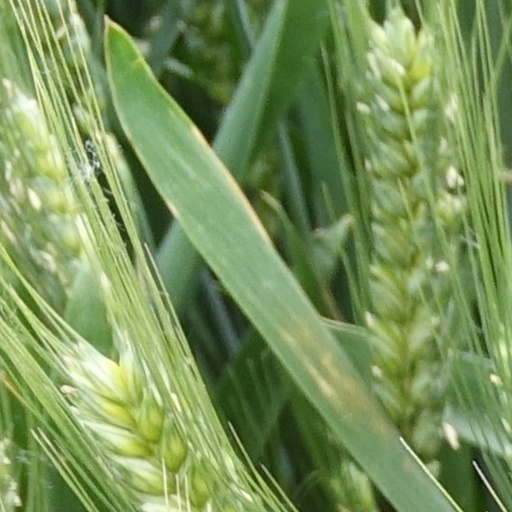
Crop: wheat